Bobby LaFromboise

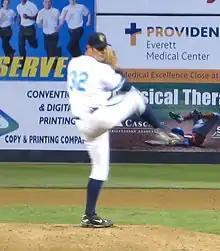
LaFromboise with the Everett AquaSox in 2008

Robert Joseph LaFromboise (born June 25, 1986) is an American former professional baseball pitcher. He played in Major League Baseball (MLB) for the Seattle Mariners and Pittsburgh Pirates. He was a Southern League All-Star in 2011 and 2012.